Big John (dinosaur)

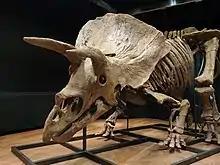
Big John displayed at Hôtel Drouot, Paris, on October 21, 2021

Big John is a fossilized "Triceratops horridus" skeleton discovered in South Dakota's Hell Creek geological formation in 2014. It is the largest known "Triceratops" skeleton, according to the team that assembled the fossil. Big John's 2021 auction price of €6.6 million (US$7.7 million) made it the most expensive "Triceratops" skeleton; its high price signaled increasing demand for dinosaur fossils among private collectors and prompted discussion about the drawbacks of private fossil ownership for scientific research.